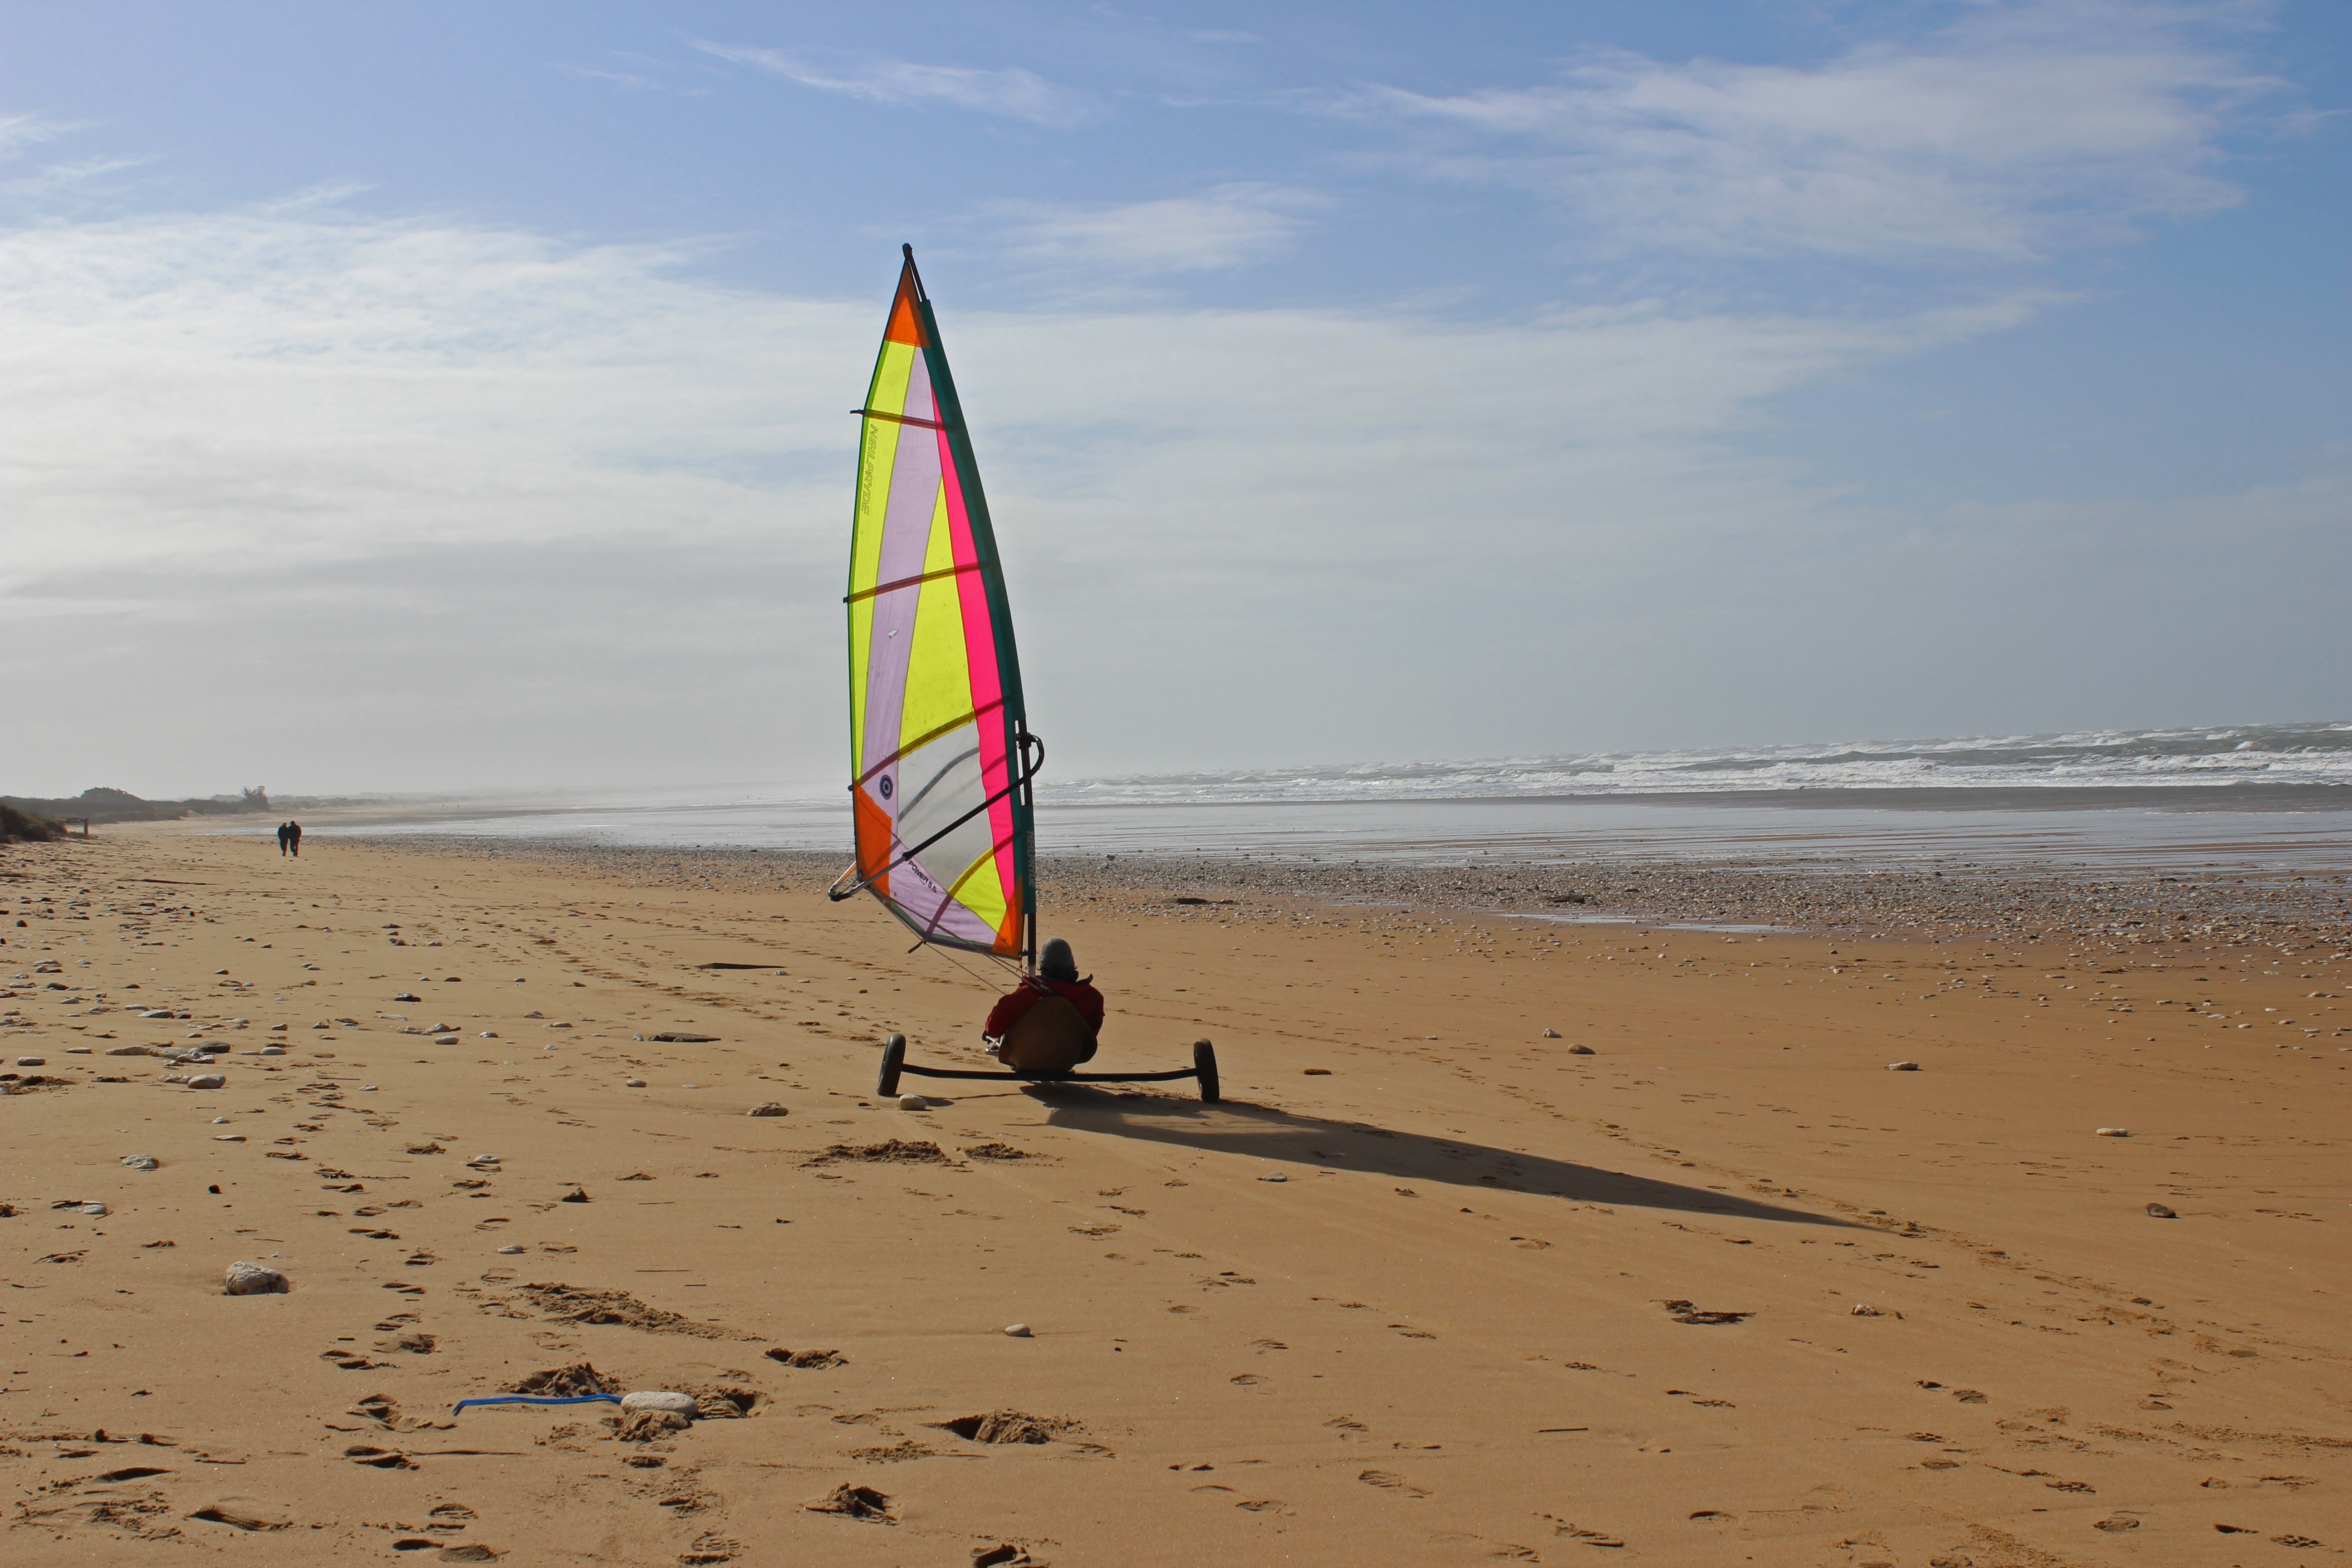
beach, sea, coast, sand, ocean, sport, shore, wave, wind, surfing, sailing, surfboard, toy, body of water, sports, windsurfing, yachting, ile d oleron, windsports, wind wave, boardsport, surfing equipment and supplies, surface water sports, roll over